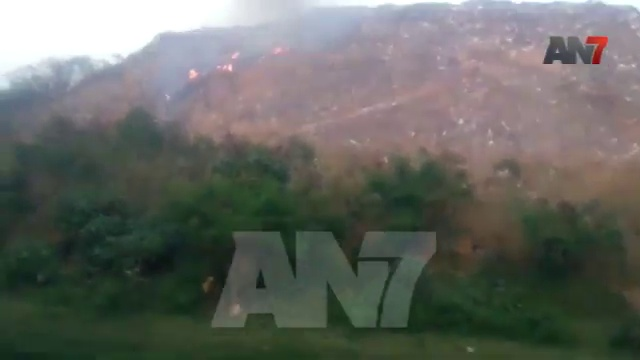
Fire: yes
Smoke: yes